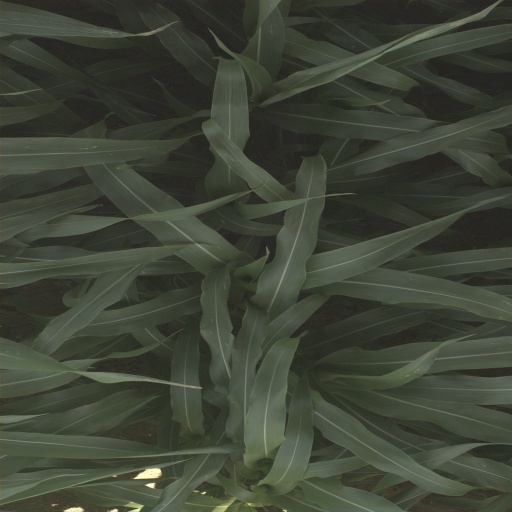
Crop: sorghum